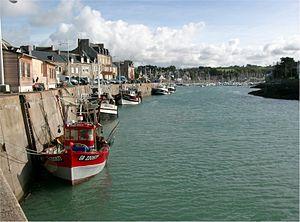
Pléneuf-Val-André [plenœf val ɑ̃dʁe] est une commune française située dans le département des Côtes-d'Armor en Région Bretagne.